Fred Chicken

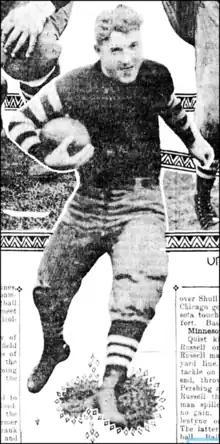
Fred Chicken with the Minneapolis Marines in 1915

Fred Samuel “Chick” Slepica, a.k.a. “Fred Chicken” (1888-1968) was a professional football, baseball, and basketball player.